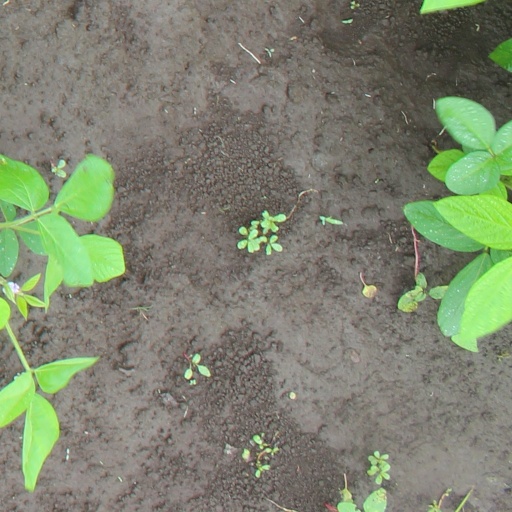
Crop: soybean